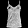
Label: Shirt